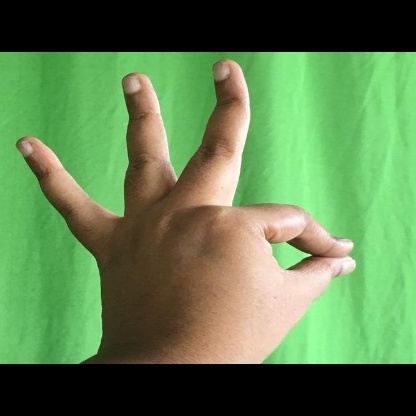
Mudra: Hamsasyam